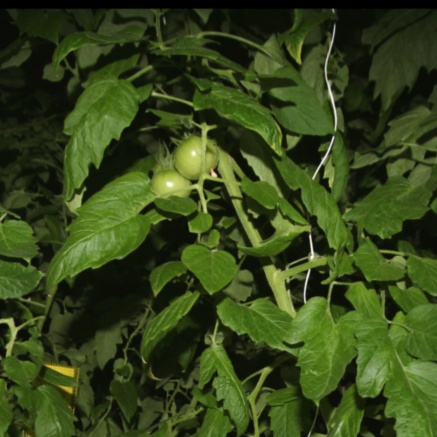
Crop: tomato